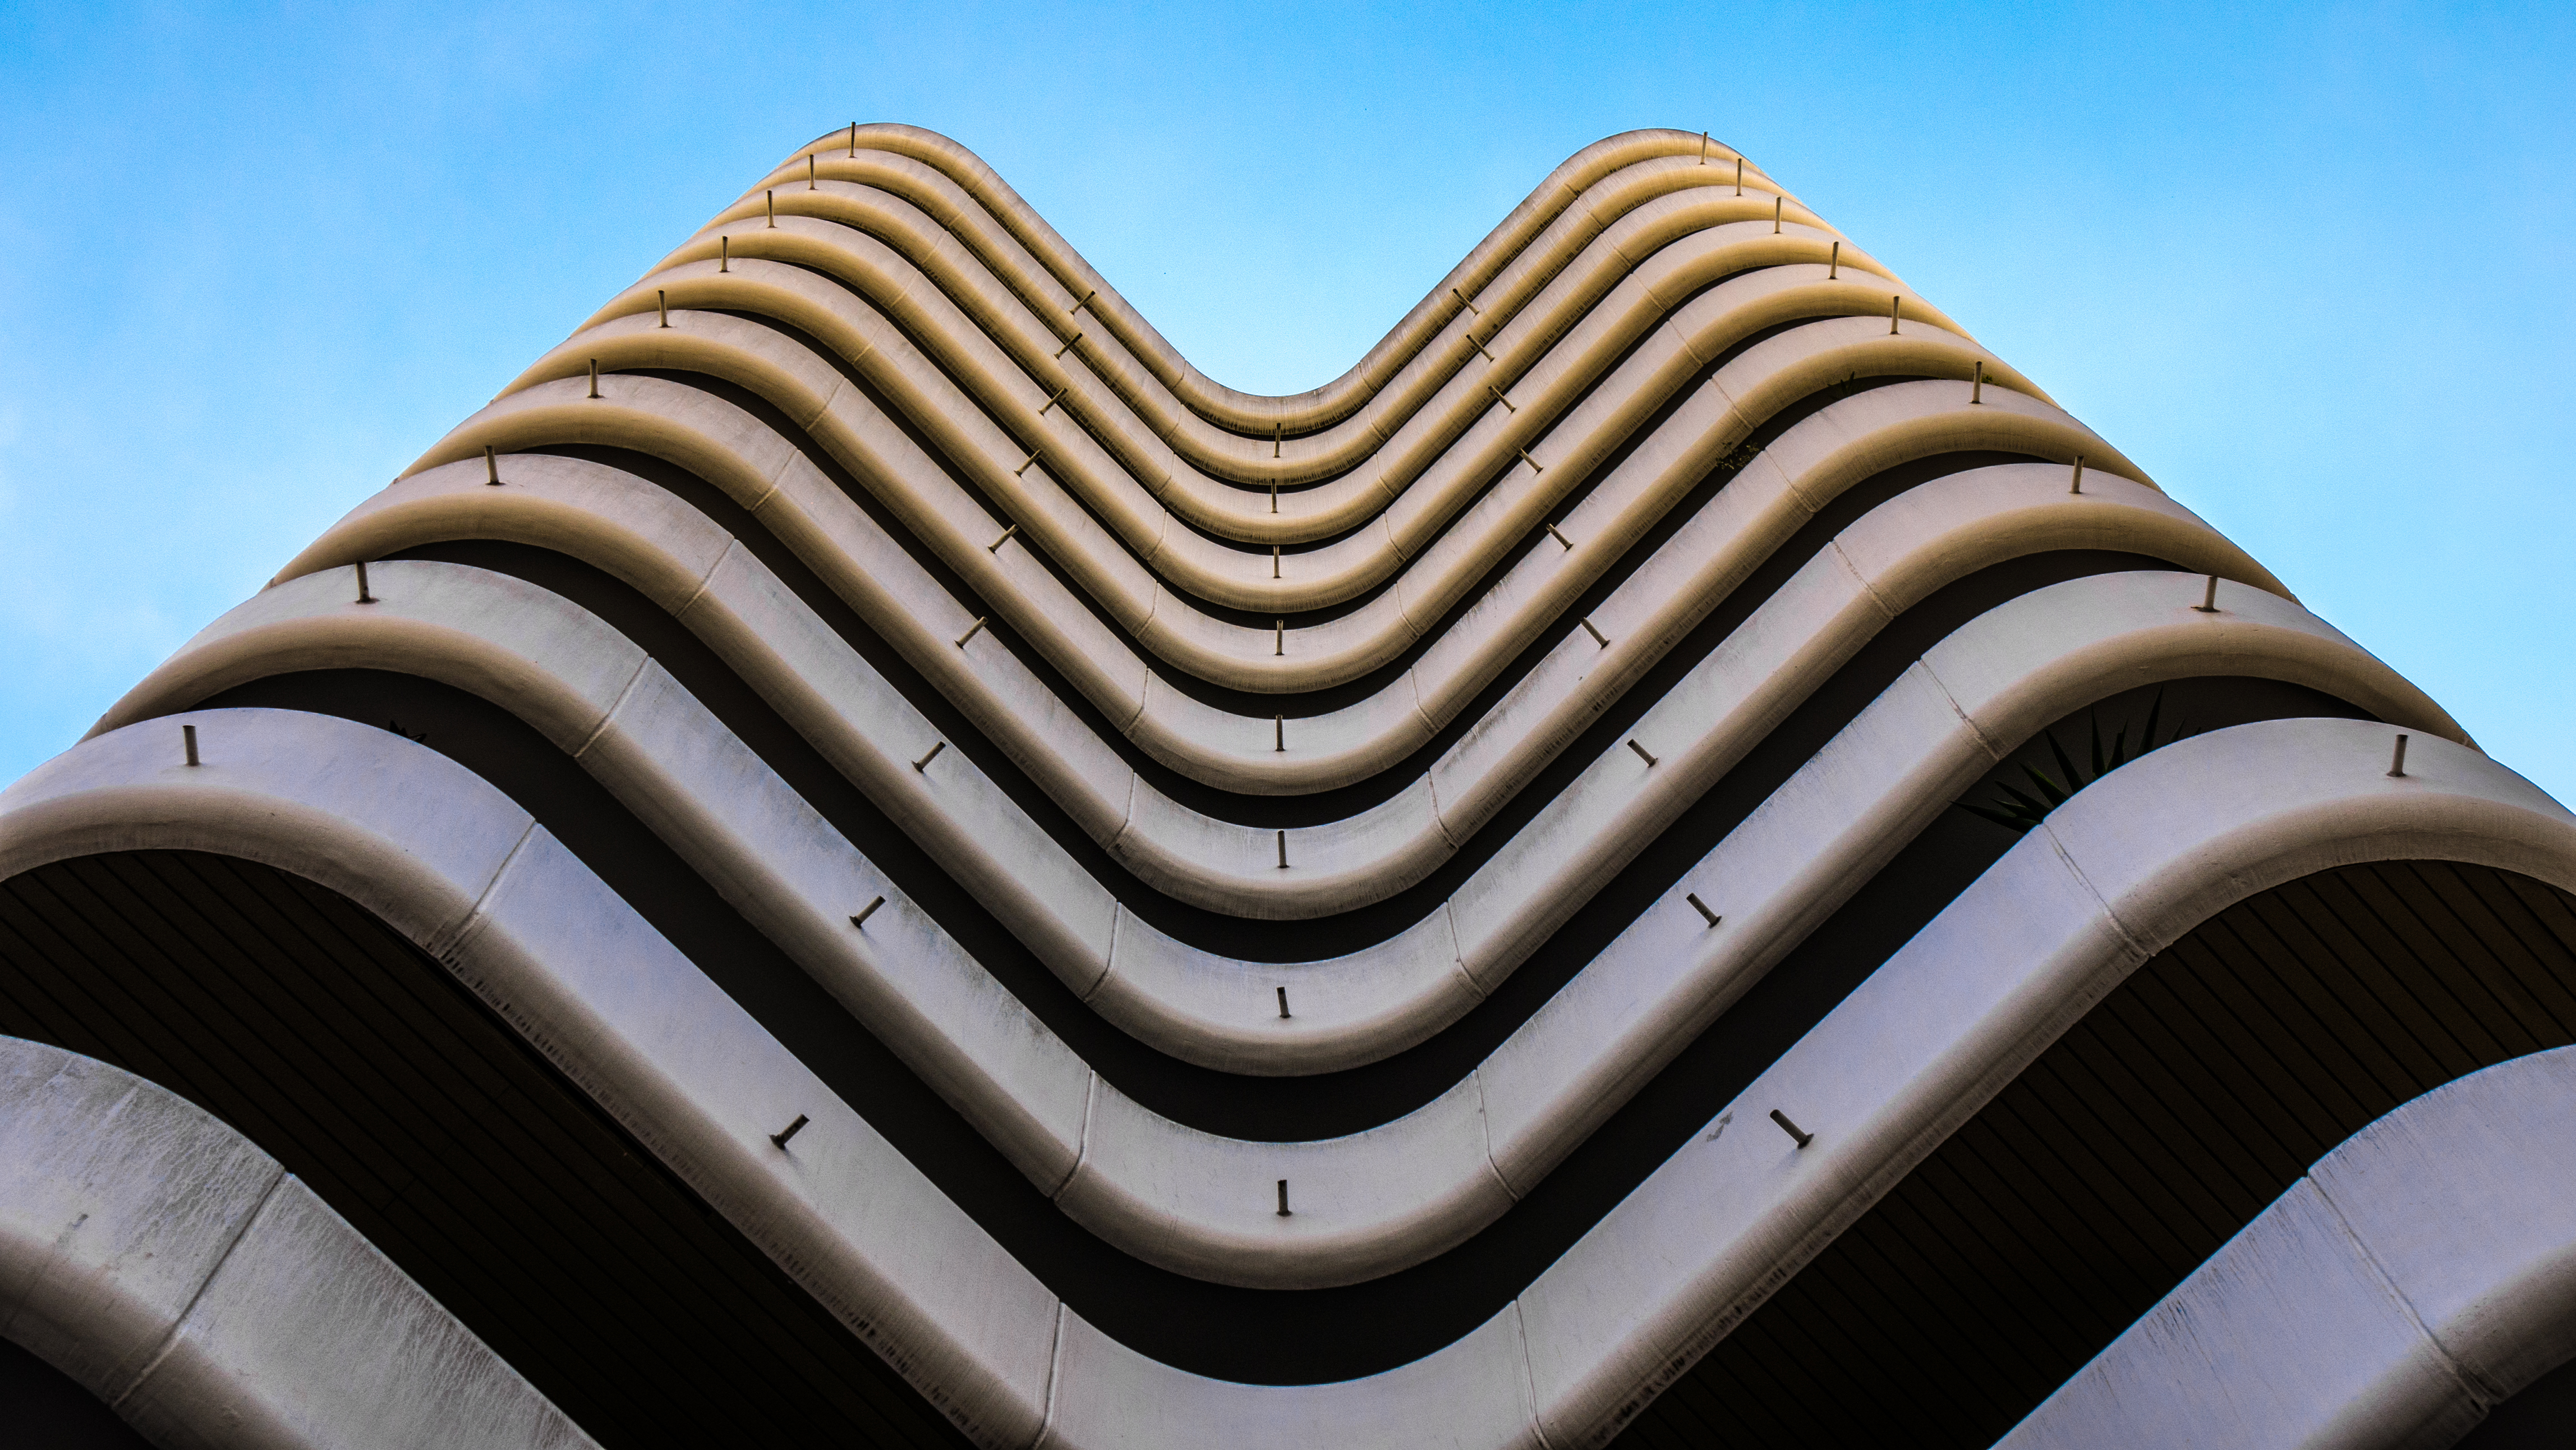
architecture, structure, perspective, building, line, symmetry, shape, low angle shot, outdoor structure